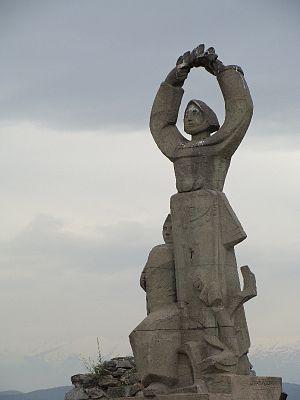
Cet article recense les monuments à la Seconde Guerre mondiale en Macédoine du Nord.